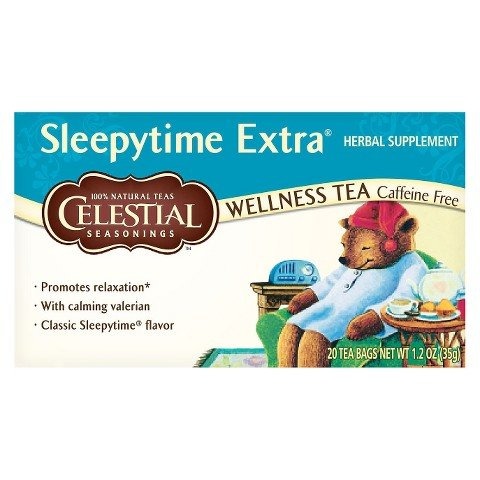
Item Name: Celestial Seasonings Sleepytime Extra® Herbal Tea 20 ct, 6 pk
Value: 6.0
Unit: Count

Price: 5.24